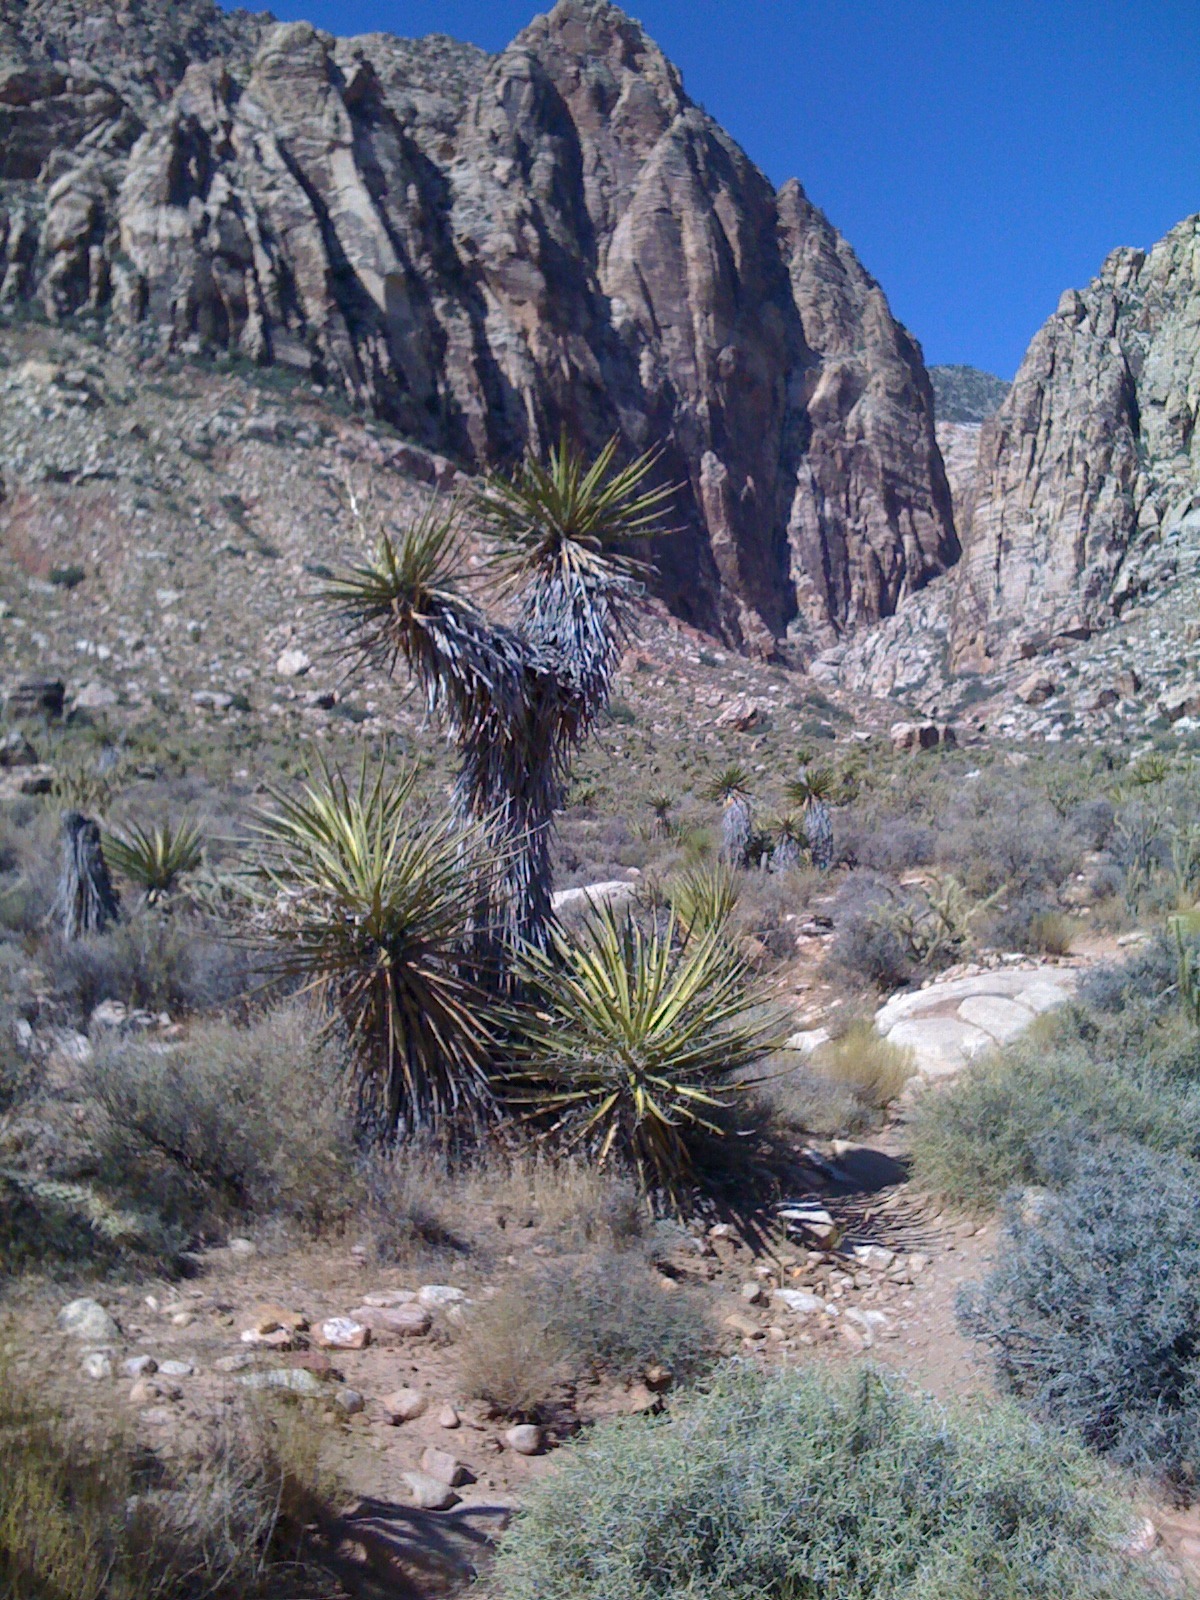
landscape, tree, nature, path, rock, wilderness, mountain, cactus, hiking, trail, desert, flower, lake, adventure, valley, mountain range, park, gorge, canyon, national park, flora, ridge, geology, mountains, plateau, ecosystem, wadi, landform, geographical feature, mountainous landforms